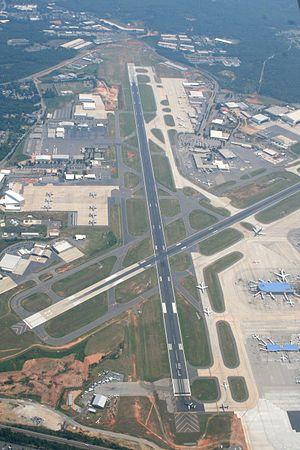
L'aéroport international de Charlotte-Douglas est un aéroport qui dessert la ville de Charlotte en Caroline du Nord aux États-Unis.